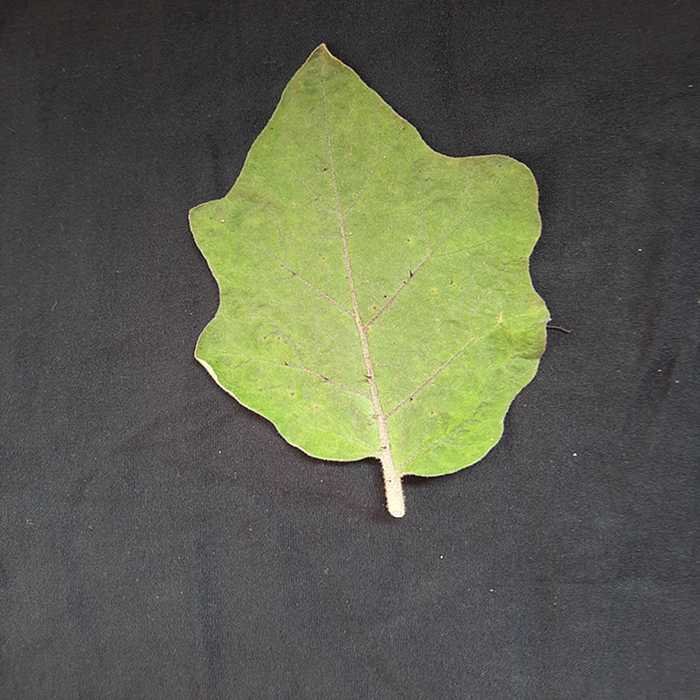
Plant: Eggplant
Label: Eggplant fresh leaf